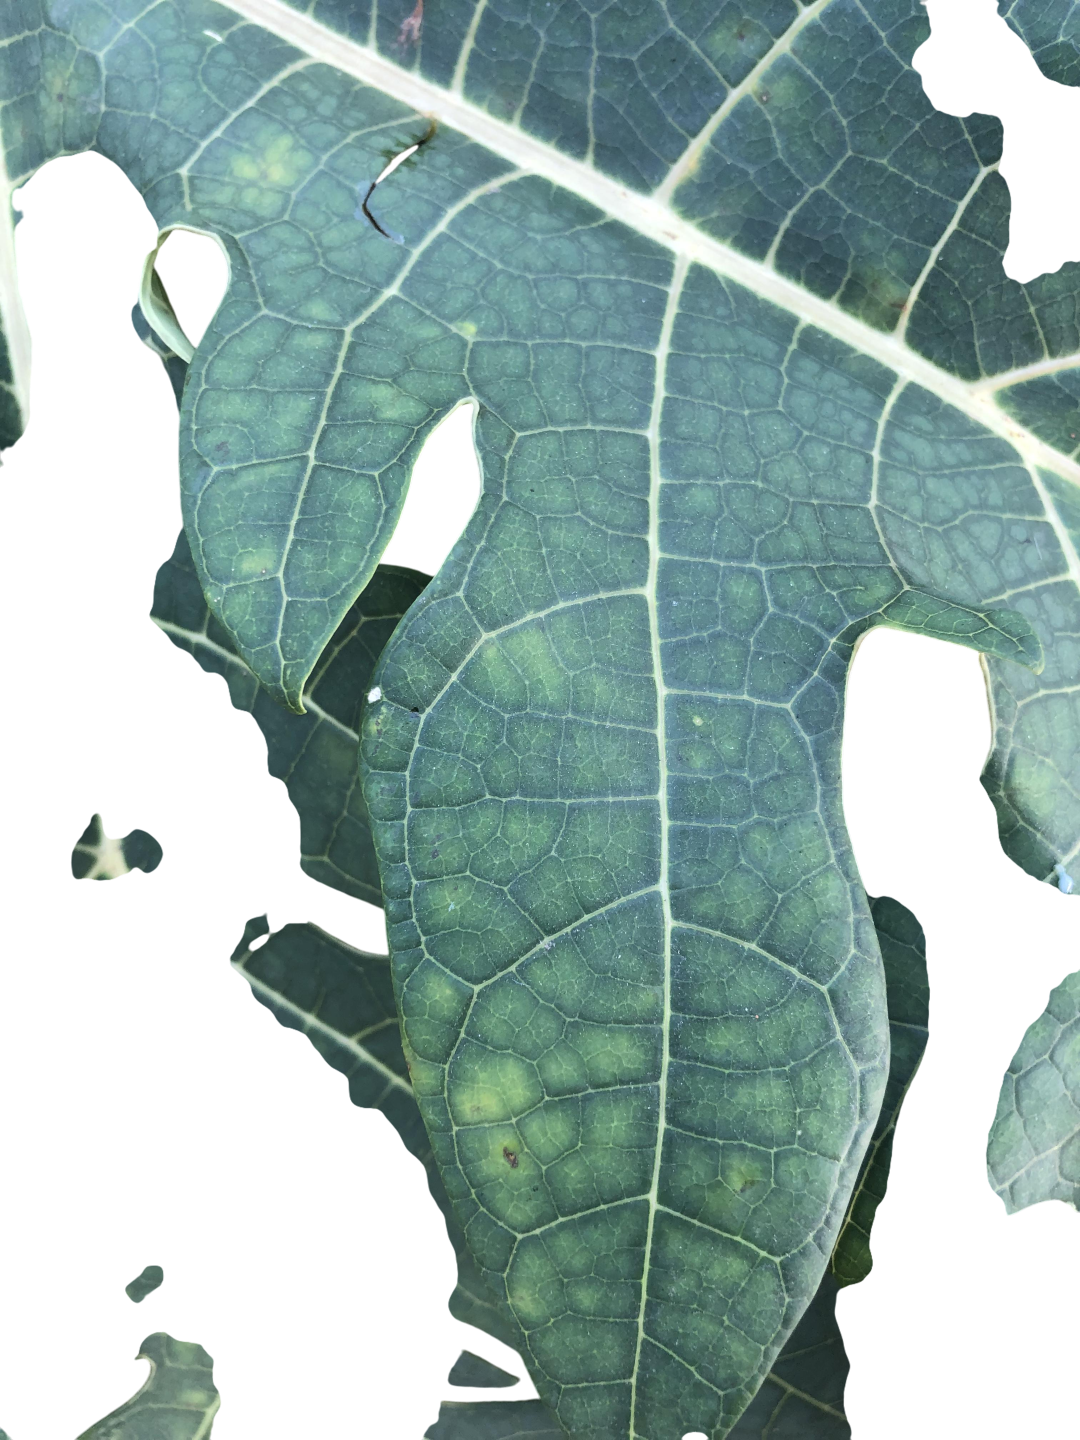
Crop: Papaya
Label: Mosaic_Virus